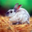
Label: rabbit